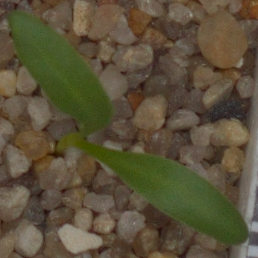
Label: sugar_beet